Thomas Melville (Southgate)

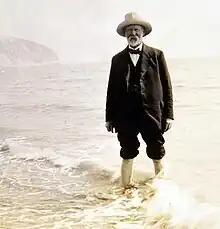
Thomas Melville

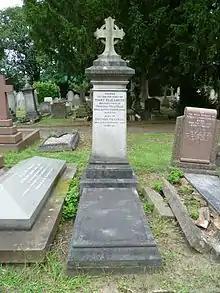
Thomas Melville's grave at Southgate Cemetery

Thomas Melville (7 October 1852 – 13 November 1942) was a Scottish Presbyterian resident in London who was a member of Southgate Urban District Council and chairman of the council during the First World War.